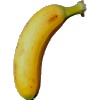
Label: Banana Lady Finger 1